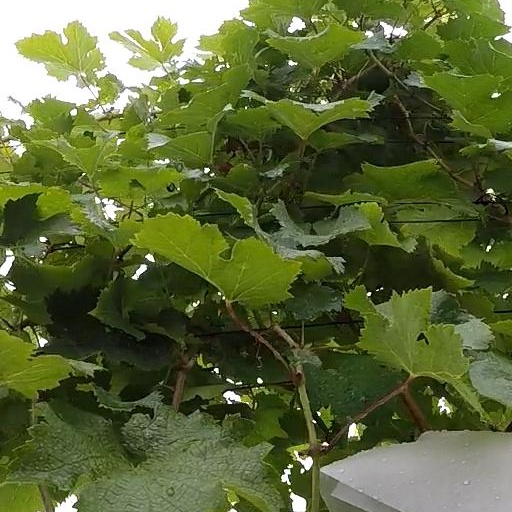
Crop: grape